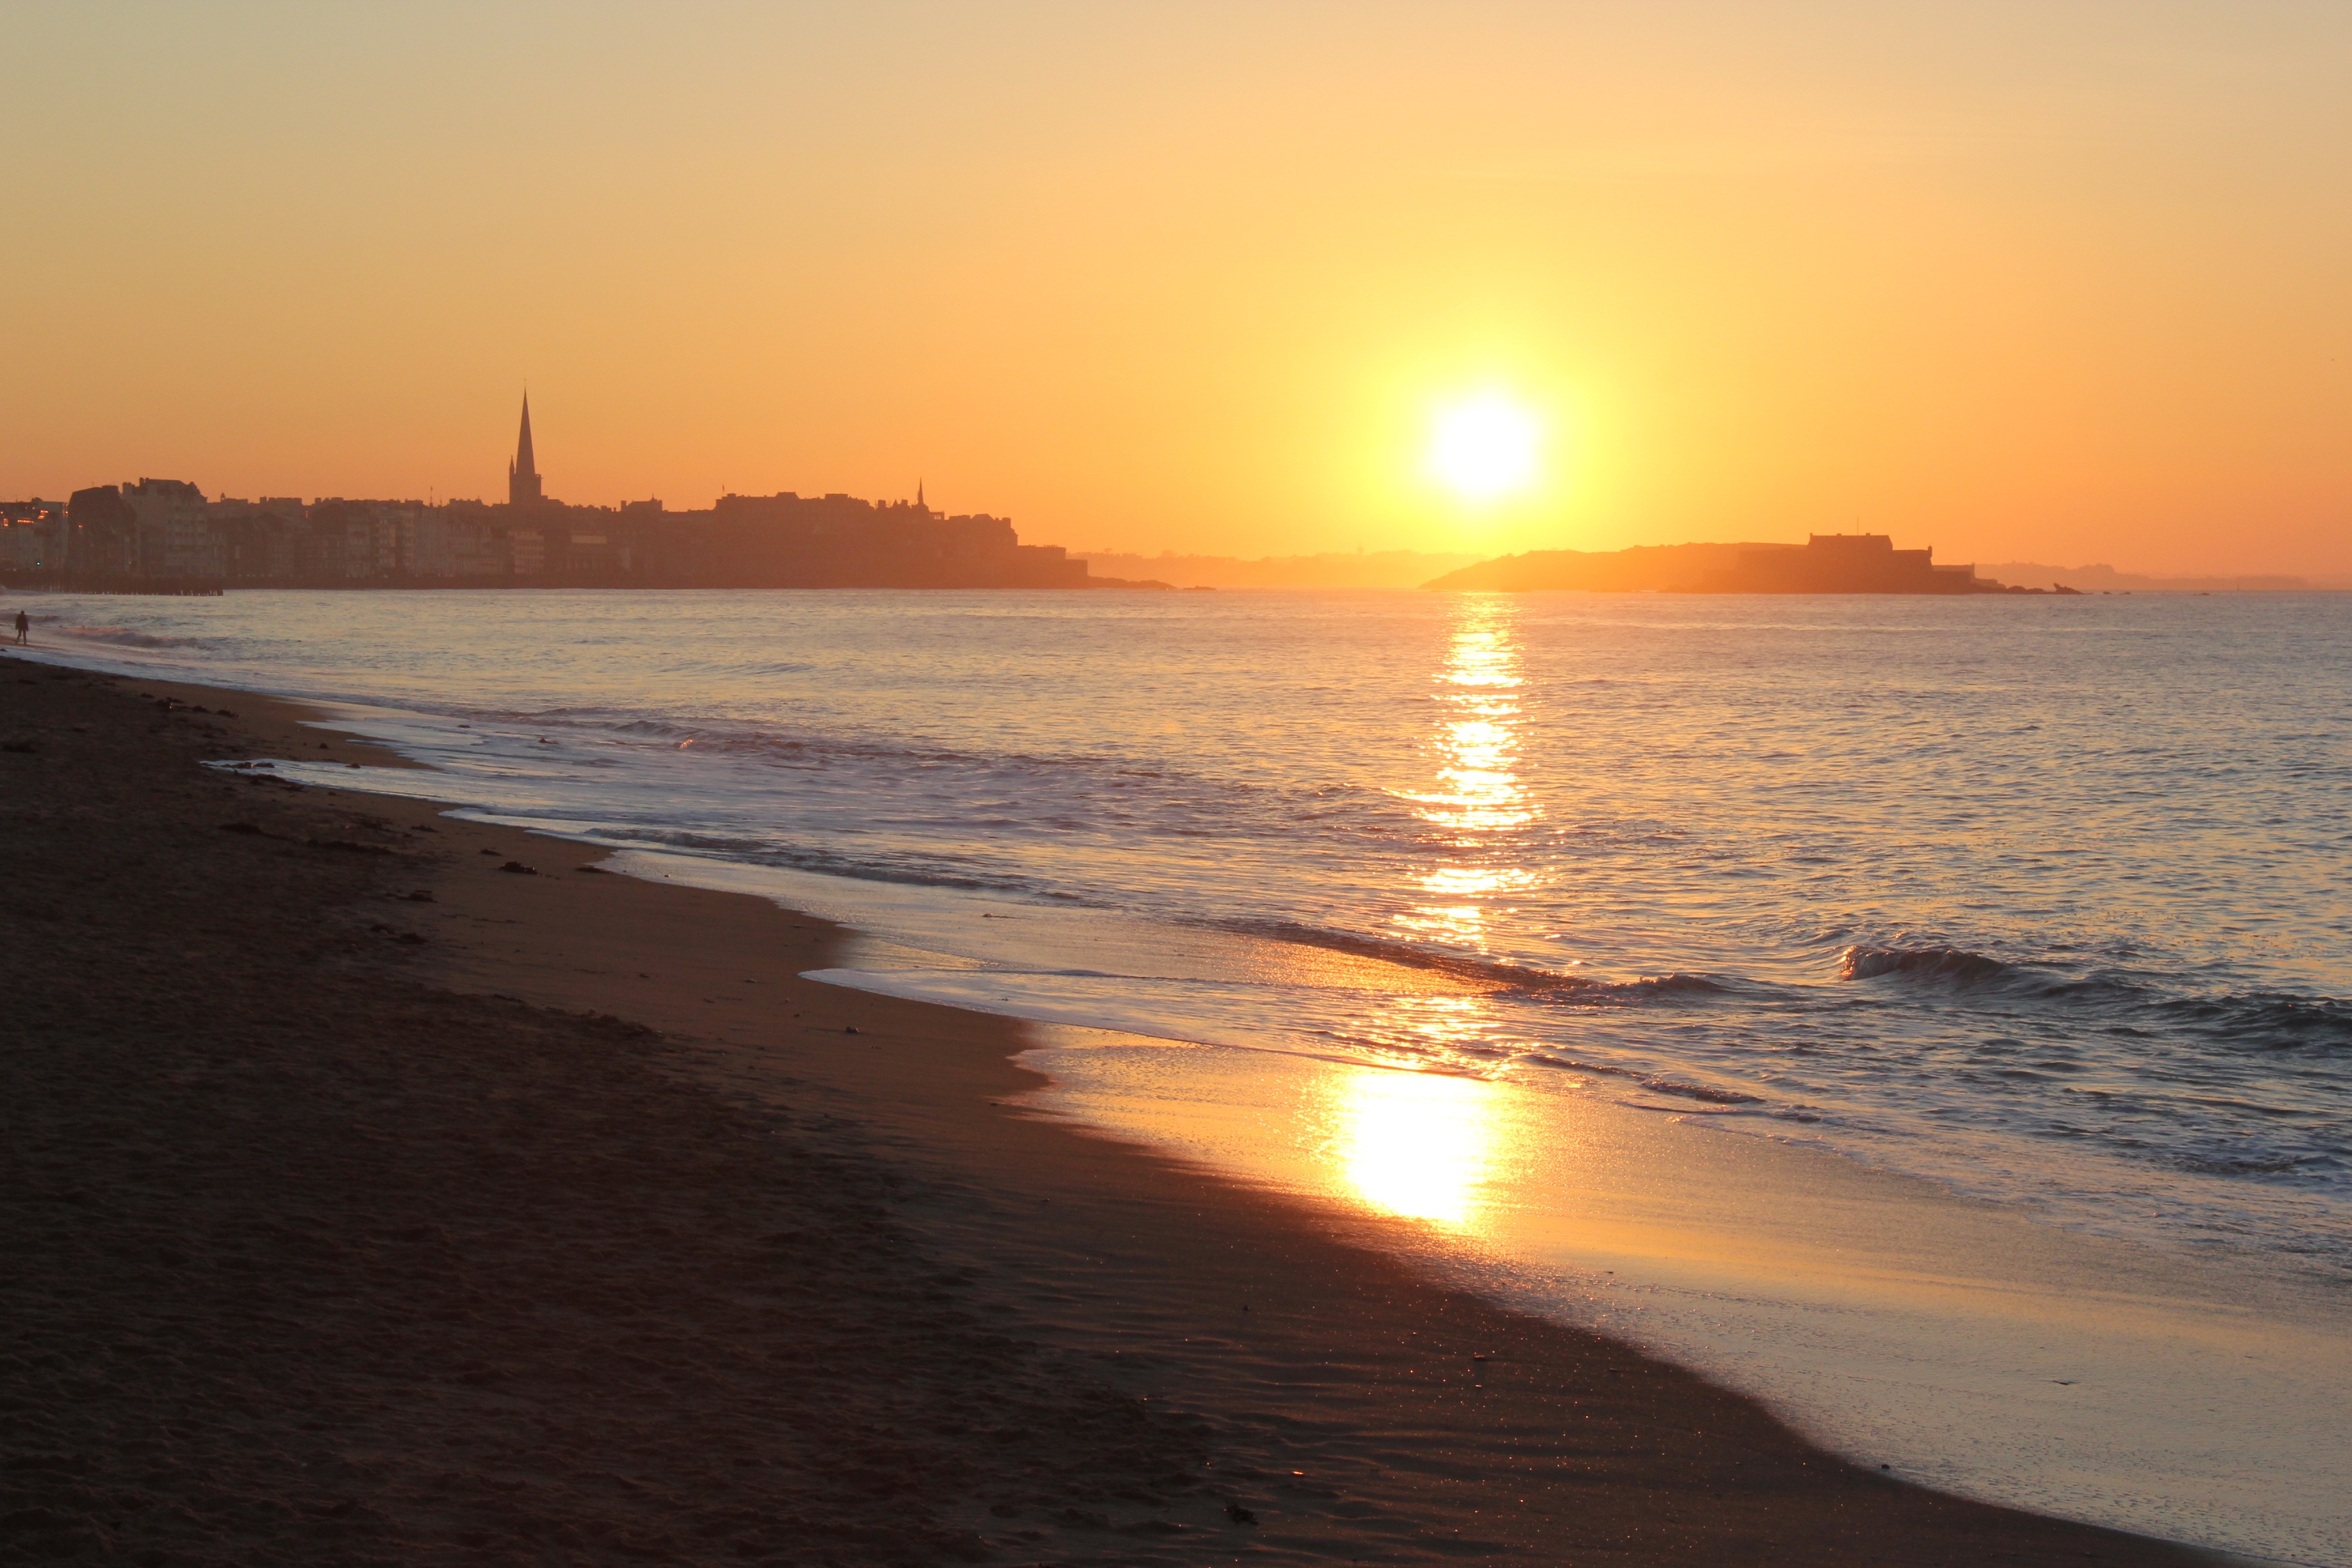
beach, sea, coast, sand, ocean, horizon, sun, sunrise, sunset, sunlight, morning, shore, wave, dawn, dusk, evening, holiday, bay, body of water, cape, brittany, afterglow, saint malo, st malo, wind wave